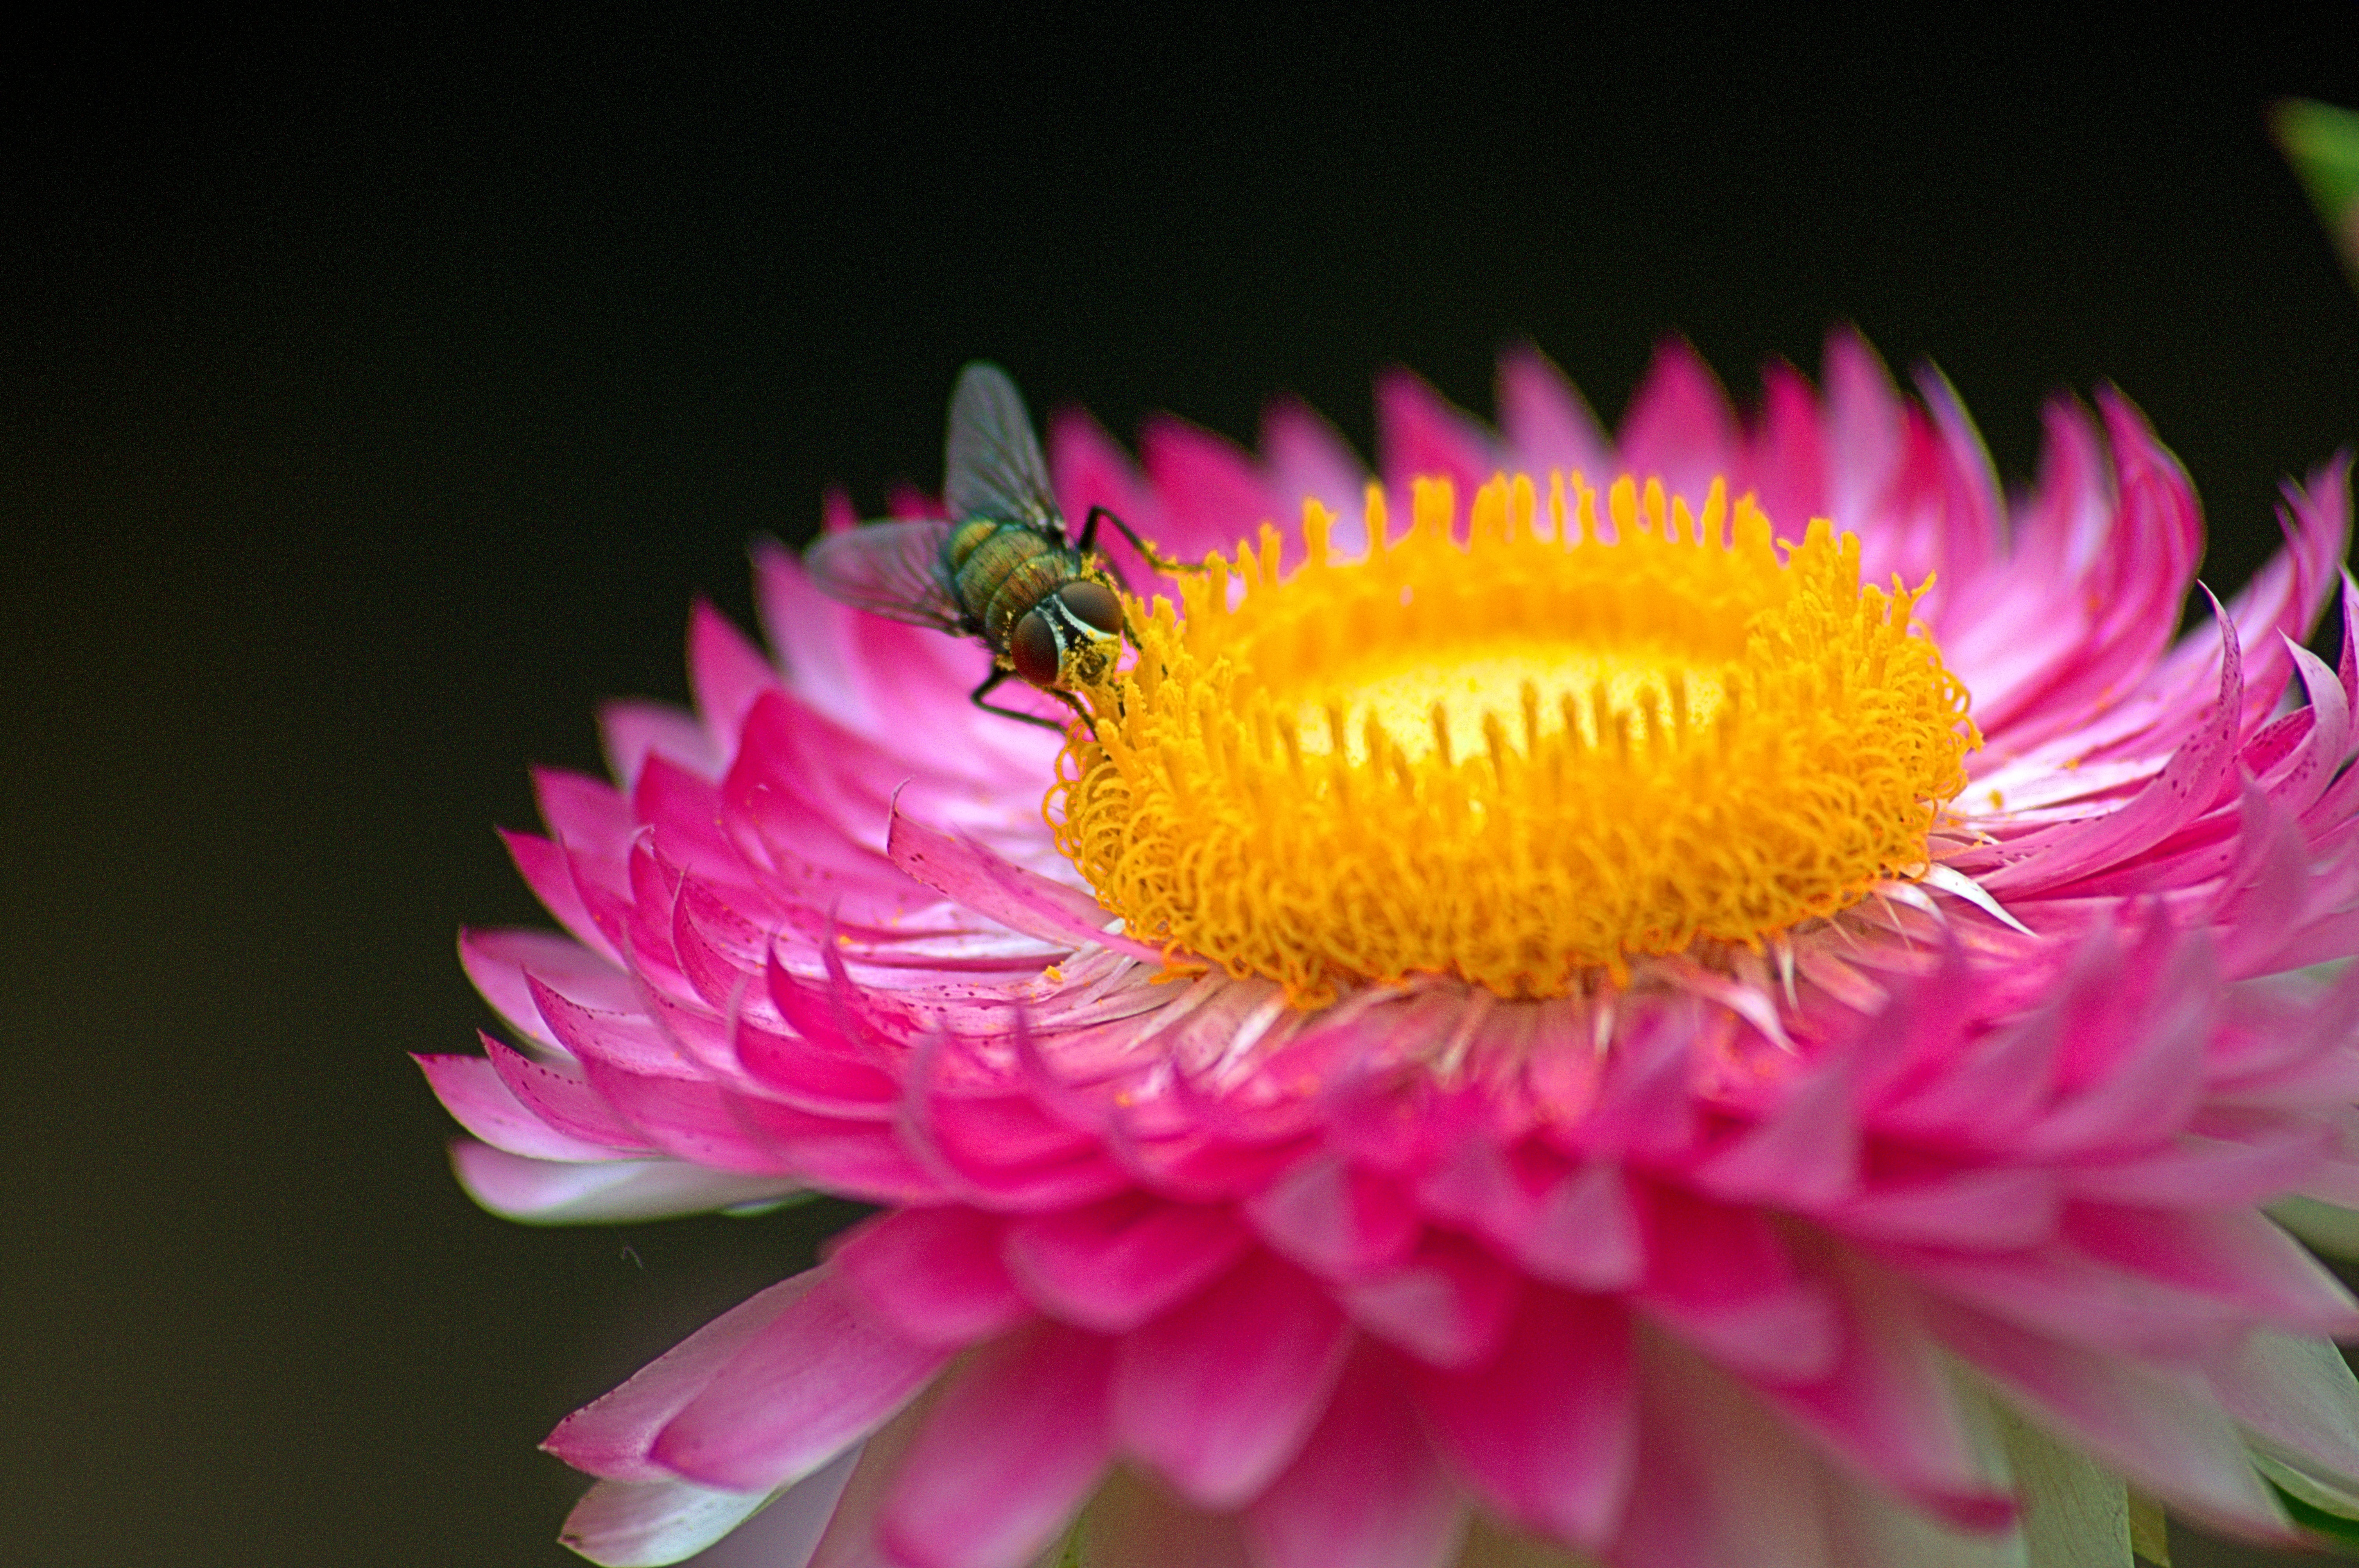
plant, photography, flower, petal, fly, daisy, insect, macro, pink, flora, close up, macro photography, flowering plant, daisy family, annual plant, plant stem, land plant